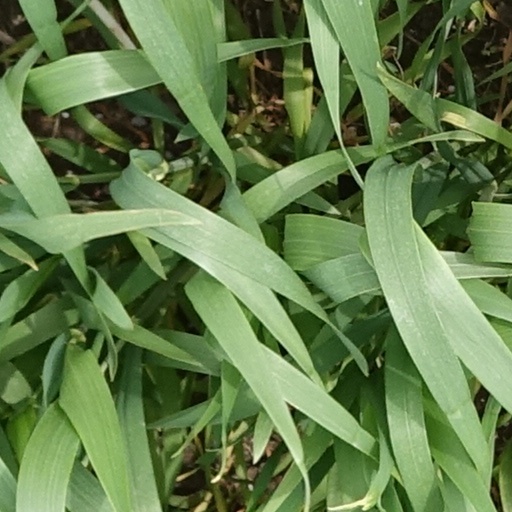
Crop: wheat